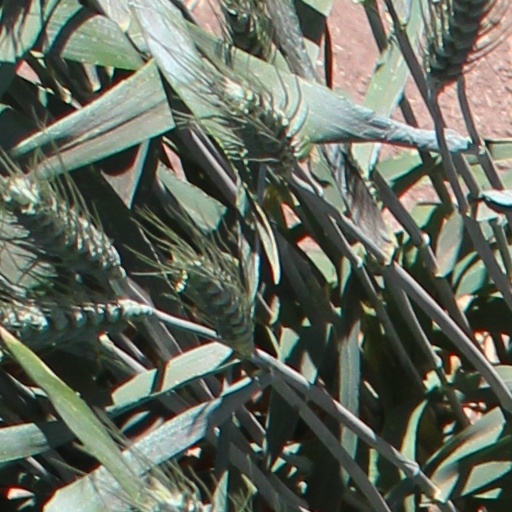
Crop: wheat